Sandringham, New South Wales

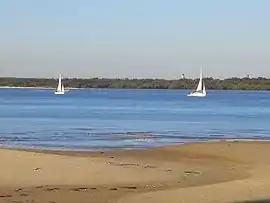
Georges River, Sandringham

Sandringham is a suburb in southern Sydney, in the state of New South Wales, Australia. Sandringham is located 18 kilometres south of the Sydney central business district and is part of the St George area. Sandringham is in the local government area of the Bayside Council.